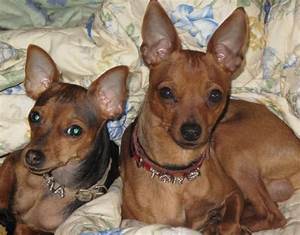
Label: cane